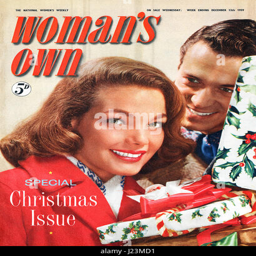
front cover of magazine for the week .